Pat Nally

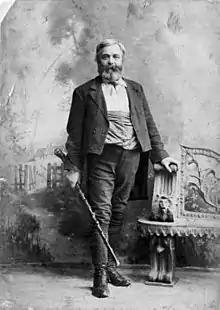
Nally met Michael Cusack through his sports organisation, and was highly influential on Cusack's ideas

In addition to his political activities, Nally was noted for his passion for sports. On 11 September 1879 Nally organised a mass sports event at his father's farm in Mayo that was open to all members of the public, as opposed to the norms of the time in which only members of the upper classes were expected to engage in sports. Charles Stewart Parnell sponsored Nally's event and it proved to be quite successful and became annual. Through his sports events, Nally befriended Michael Cusack and Maurice Davin. Cusack's was quite enamoured with Nally's event and organised one himself in Dublin the following April. Cusack would later recall both Nally and himself were once walking through the Phoenix Park in Dublin seeing only a handful of people playing sports in the park and it so depressed them that they agreed it was time to ""make an effort to preserve the physical strength of our race"." Cusack found that Nally's views on the influence of British landlordism on Irish athletics were the same as his.